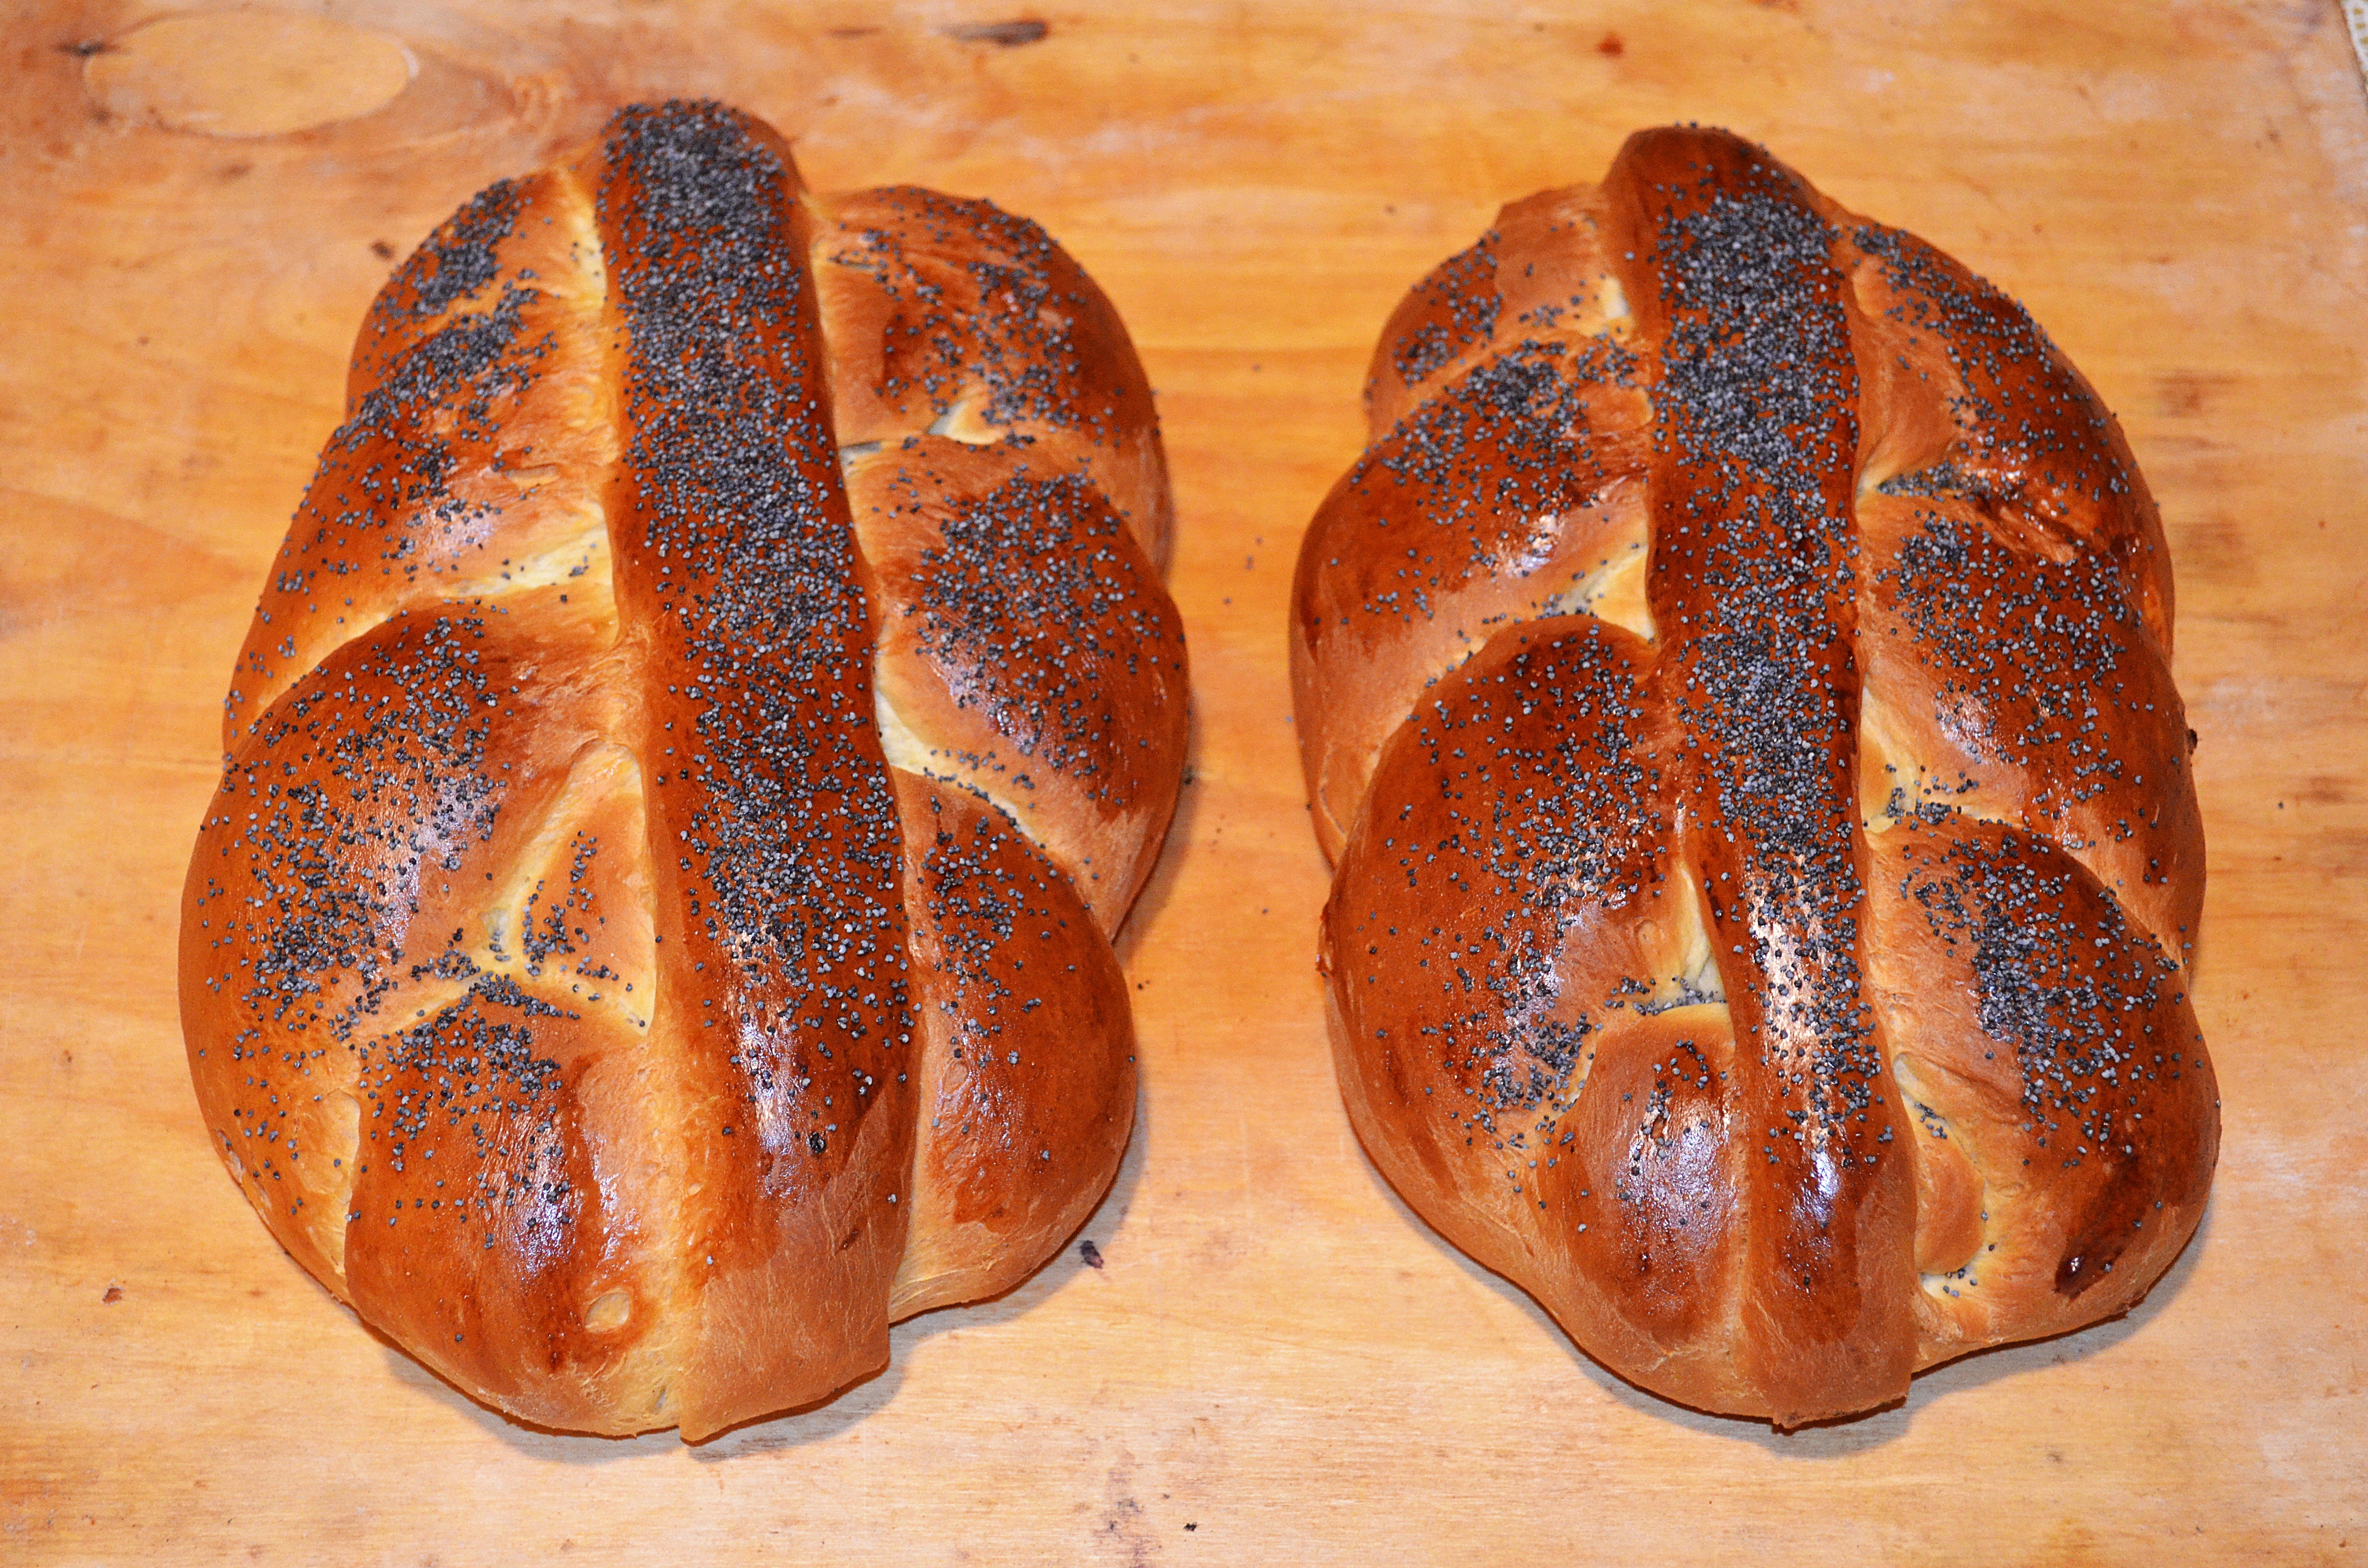
sweet, food, kitchen, baking, cookie, cake, bread, bakery, baked, sourdough, bun, muffin, sweet dish, bake, eating, sugar, burning, tasty, baker, ciabatta, sweetness, taste, baked goods, cakes, the cake, pastry shop, challah, raisins, cake yeast, cha ka, sweet cake, yeast infection, the sweetness, grass family, tsoureki